Answer in natural language. Where is black wooden spindleback chair (marked A) with respect to gray oval dog bed (marked B)? Choose between the following options: left or right
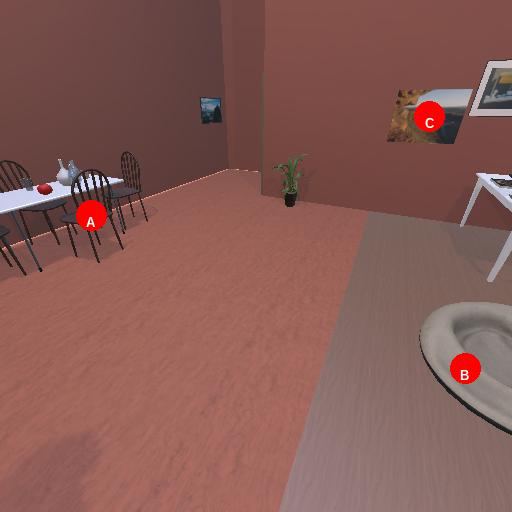
<answer>left</answer>